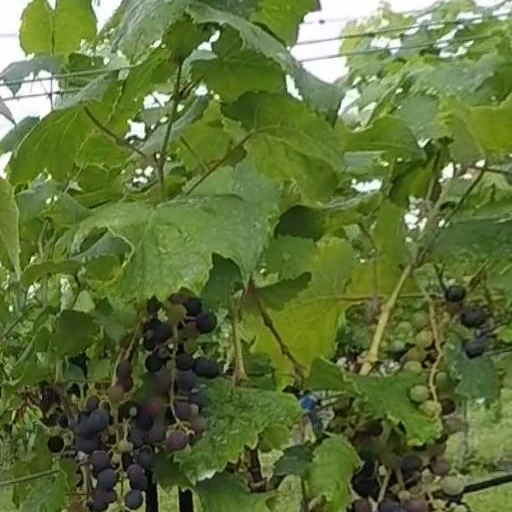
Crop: grape